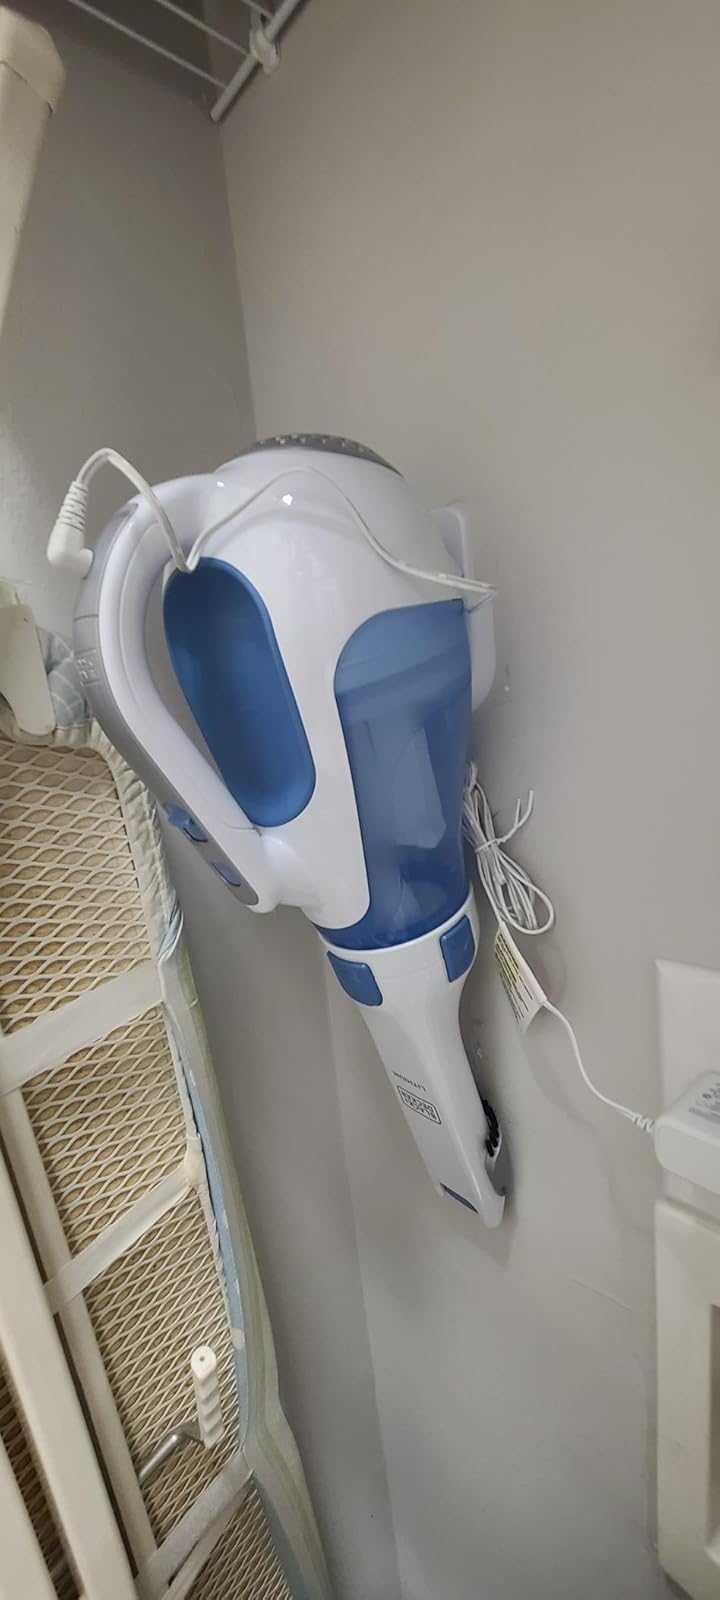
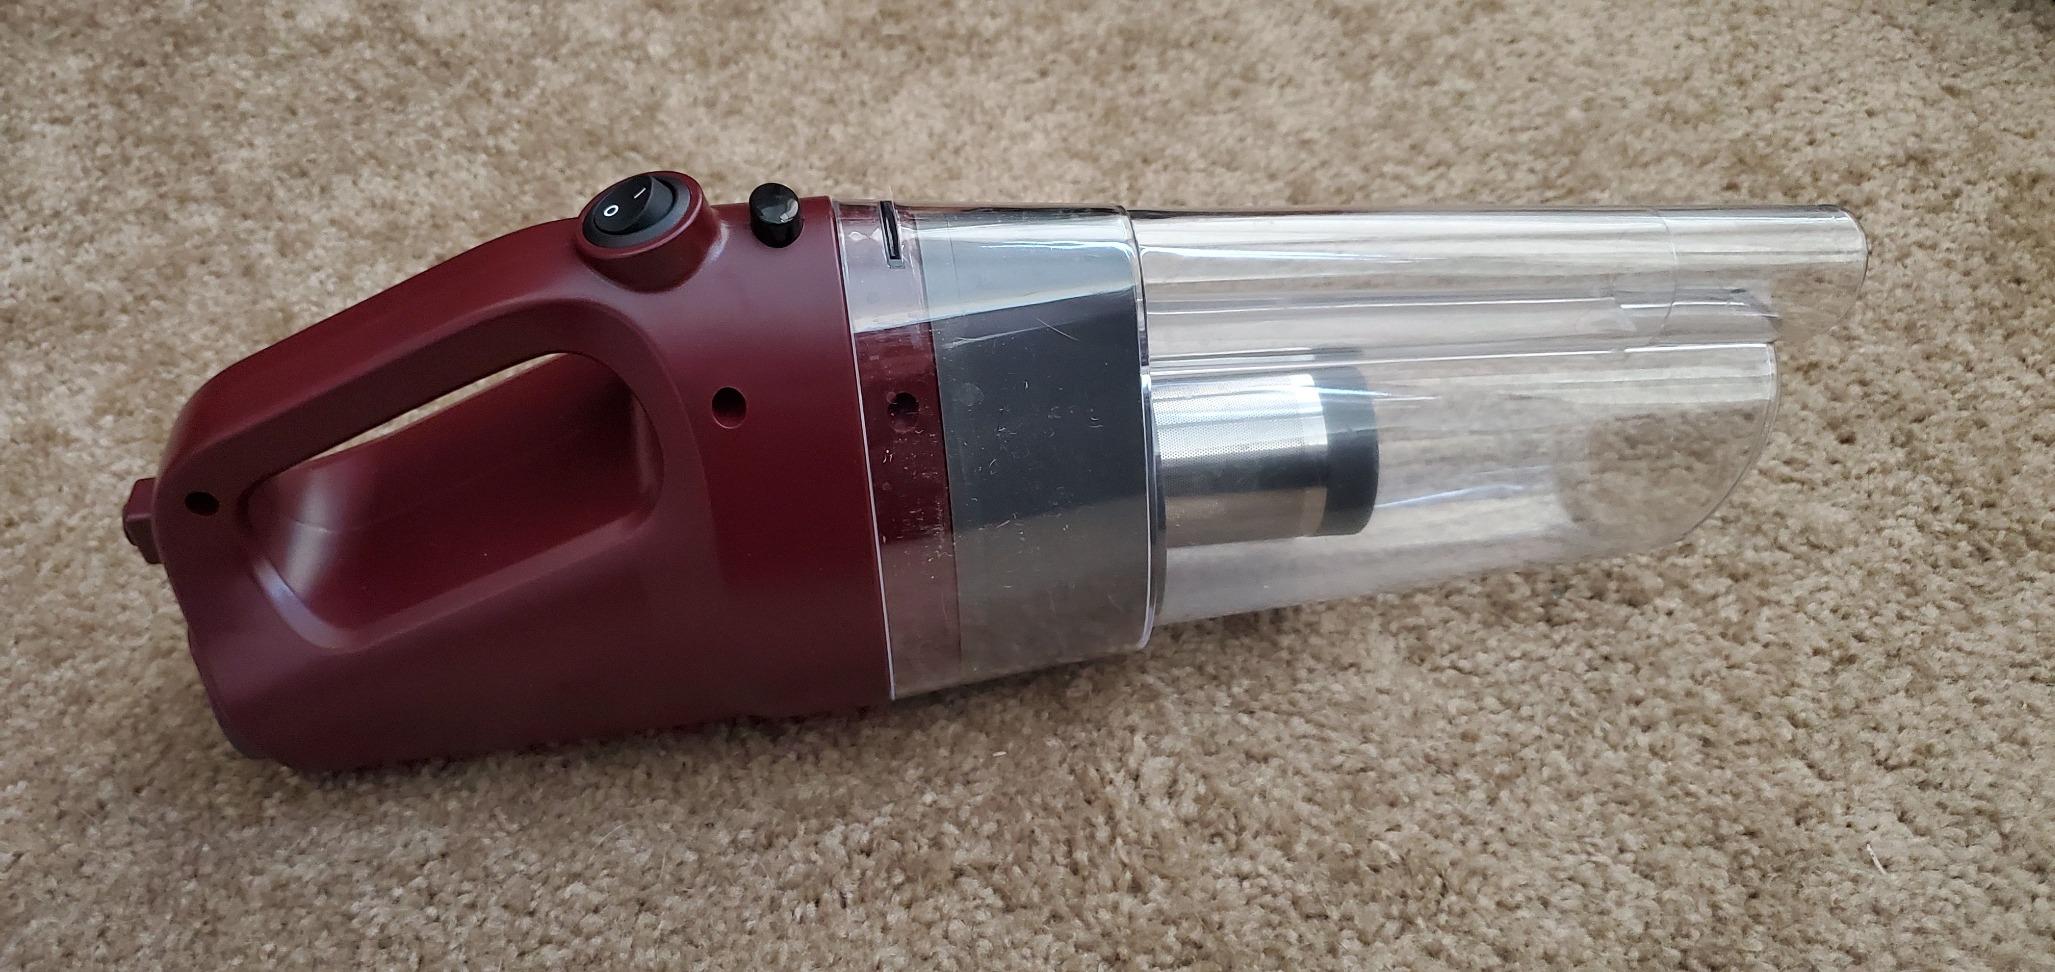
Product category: items_vacuum
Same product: no